D.M. Ladd

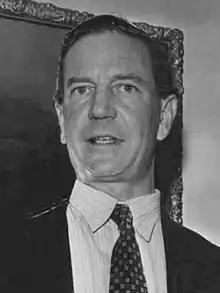
In 1968, Soviet spy Kim Philby (here in 1955) claimed that Ladd believed FDR was a Comintern agent

Ladd worked at his father's office initially, then helped run subway cars between US Capitol office buildings.